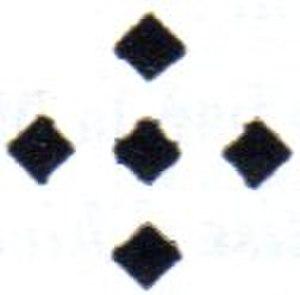
""Pentastigme"" tiré de la page de titre de l'édition de 1850 du ""Calendrier Agathopédique et Saucial"""
Le pentastigme est le symbole de la Connaissance.
La Société Pantechnique et Palingénésique des Agathopèdes, appelée couramment Société des agathopèdes, est une société confidentielle, libérale, burlesque et d'agrément fondée à Bruxelles le 24 septembre 1846 par Antoine Schayes dans le prolongement de l'Ordre des agathopèdes datant du XVᵉ siècle. Elle semble avoir disparu dans le dernier quart du XXᵉ siècle.